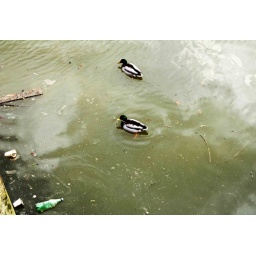
The ducks seemed to have found the dirtiest part of a man-made lake just off the Thames near Putney.